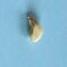
Maize quality: Bad